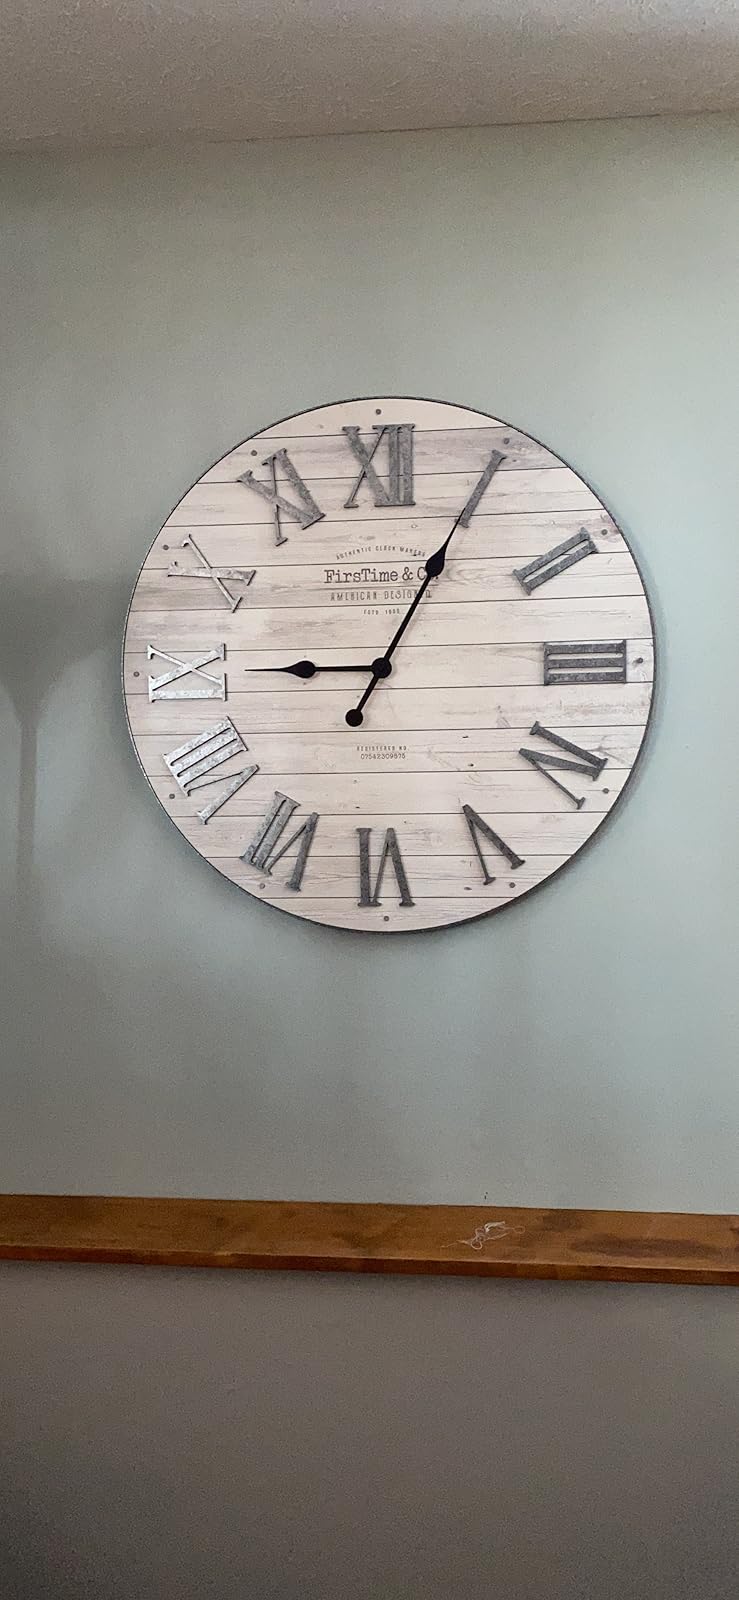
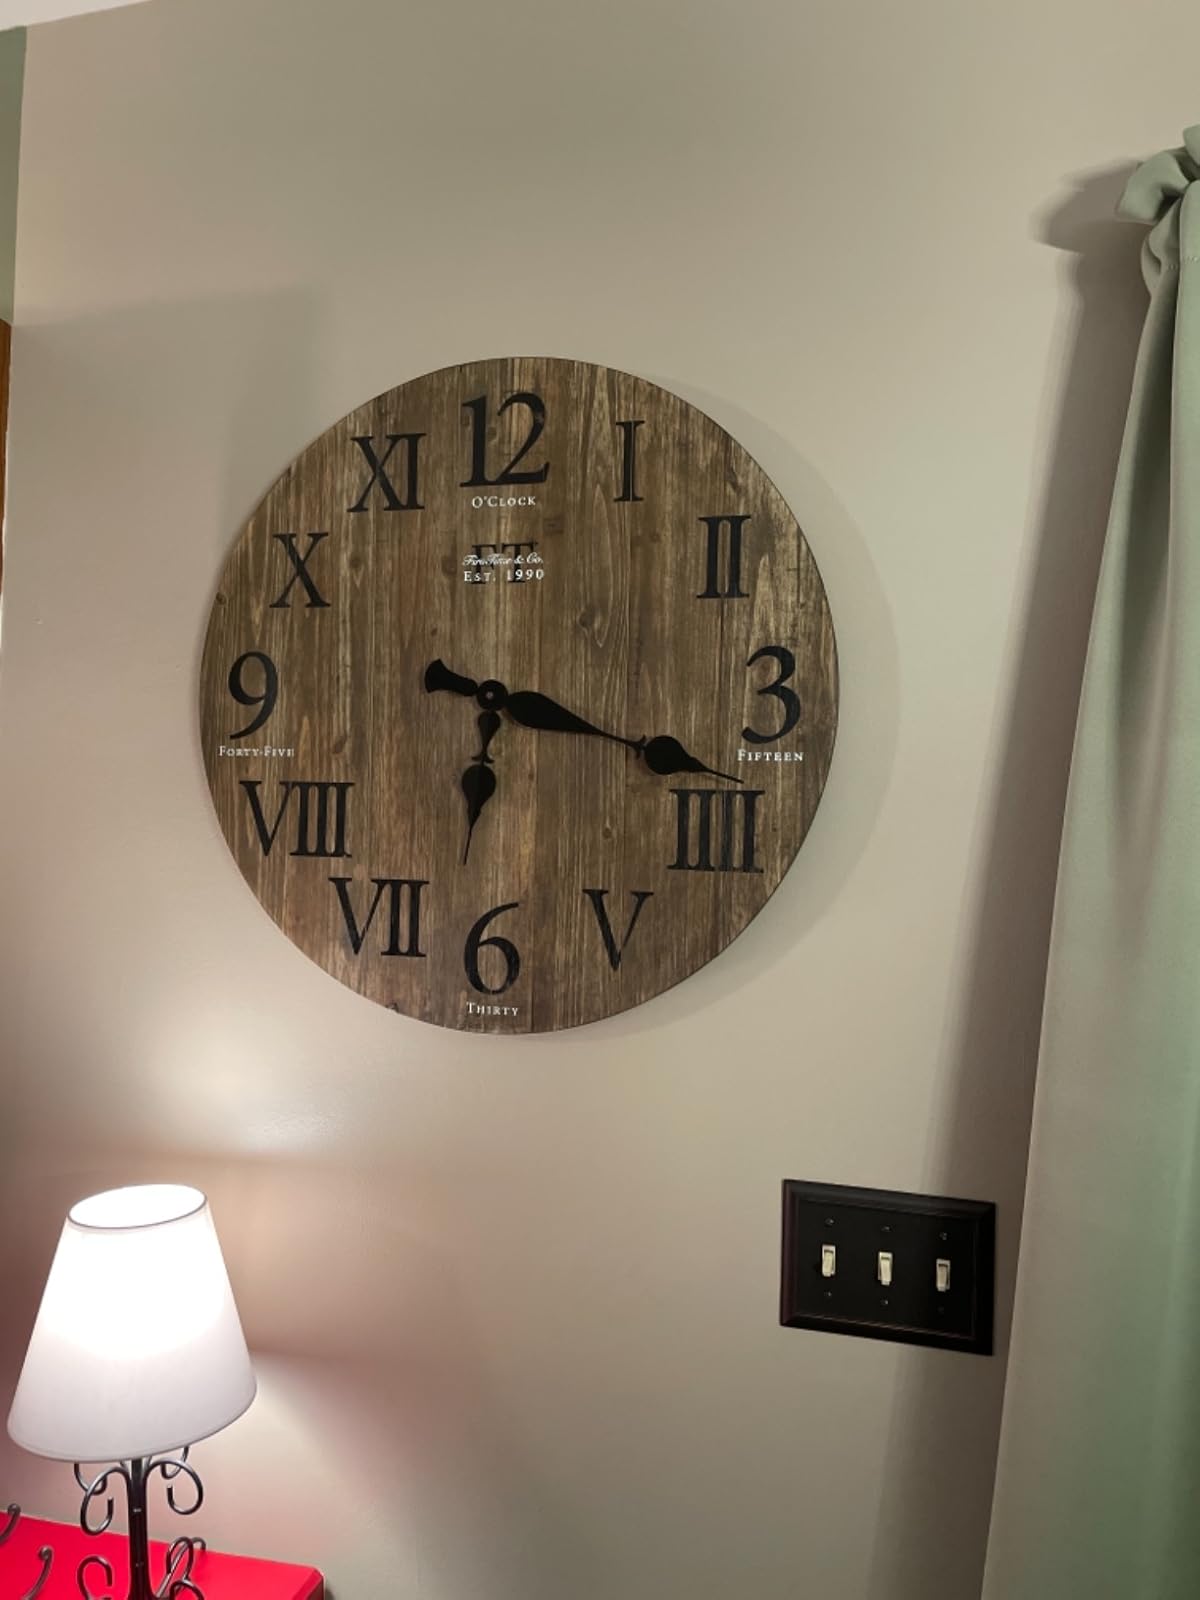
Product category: clock
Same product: no